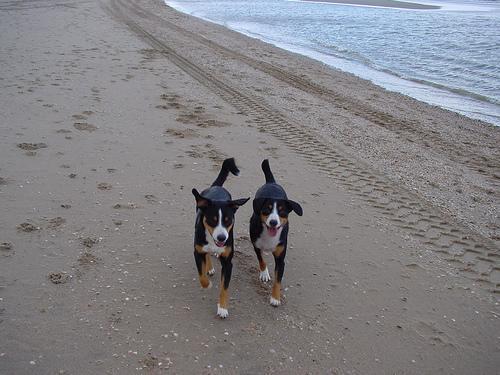
EntleBucher